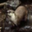
Label: otter